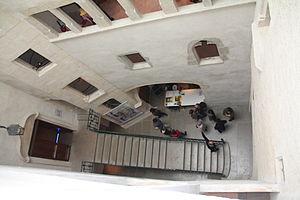
Cour intérieure du Château des Tours à Anse. This image was uploaded as part of Wiki Loves Monuments 2013. Afrikaans
Le château des Tours est un ancien château fort des archevêques de Lyon, du 1ᵉʳ quart du XIIIᵉ siècle qui se dresse sur la commune d'Anse dans le département du Rhône en région Rhône-Alpes.